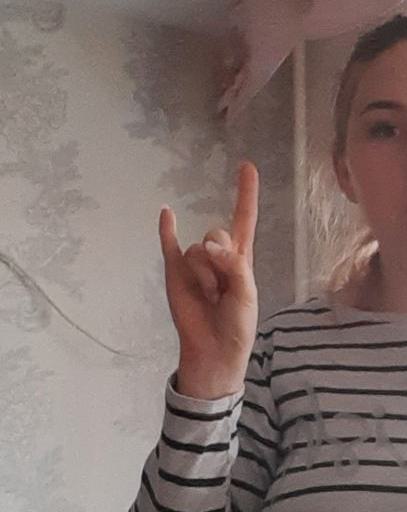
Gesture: rock